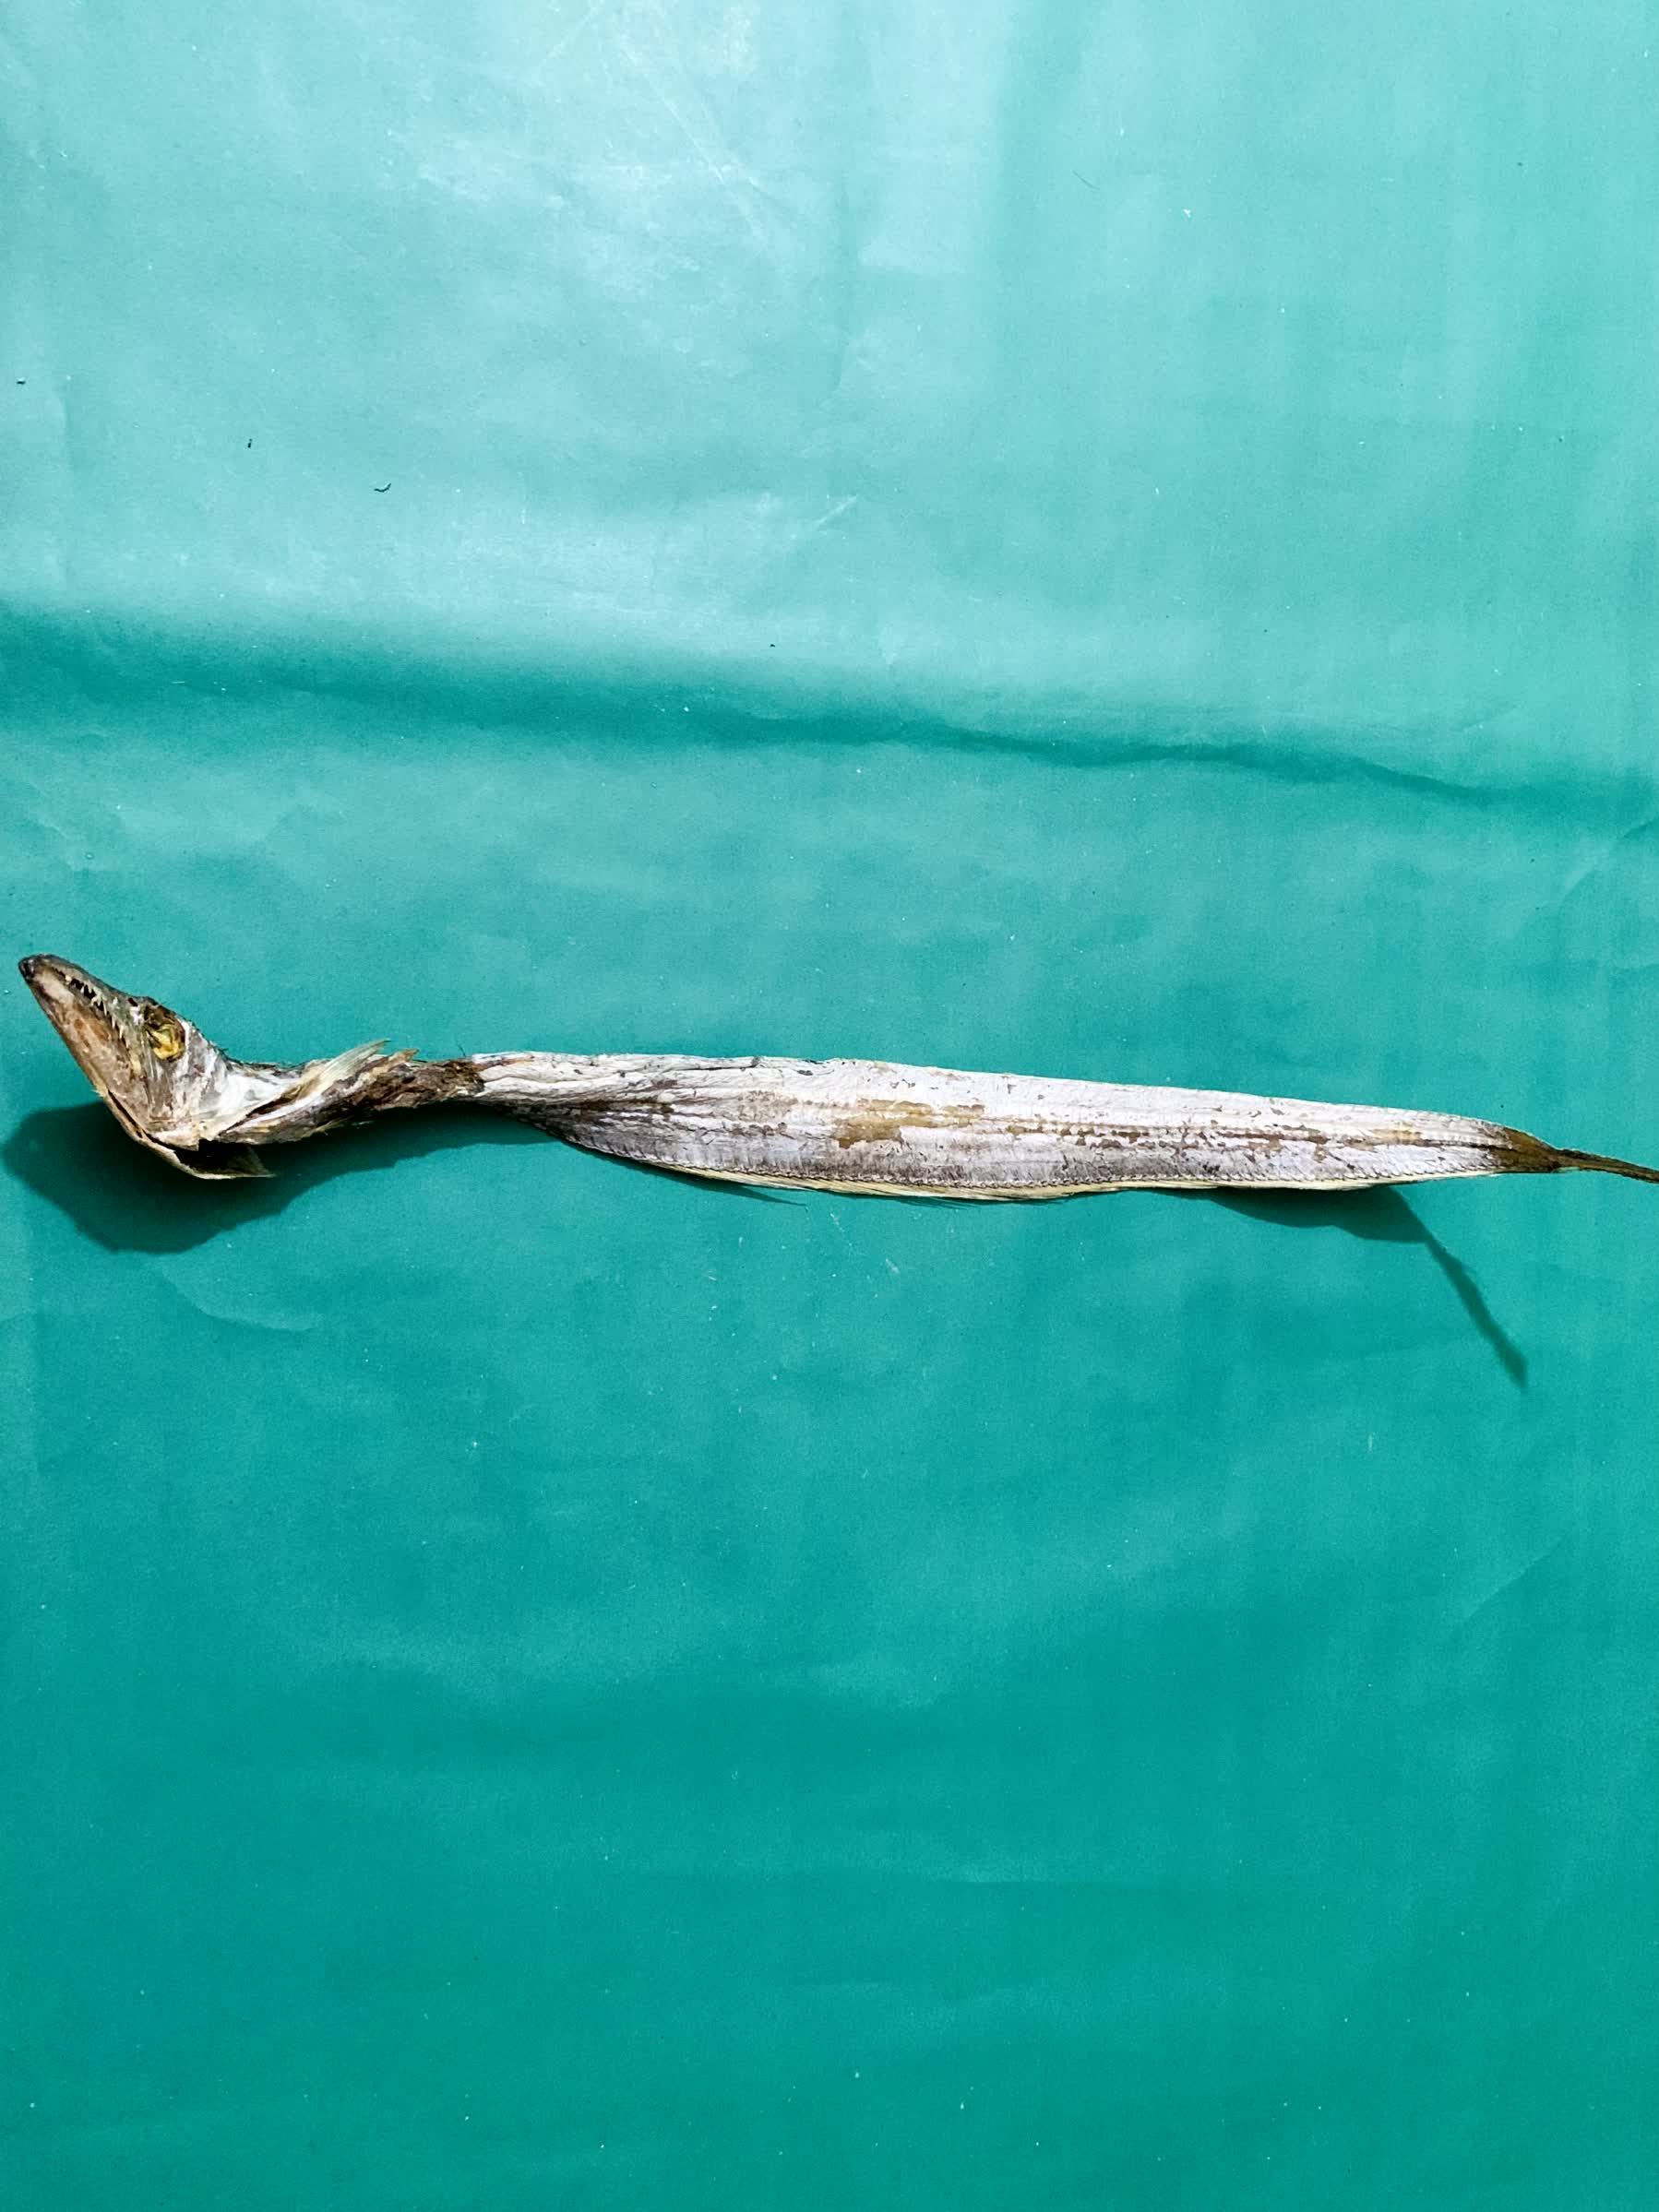
Species: Churi